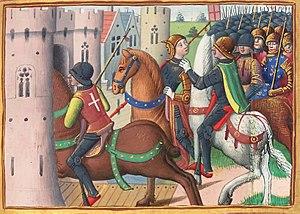
La capture de Jeanne d'Arc par les Bourguignons lors du siège de Compiègne, le 14 mai 1430.
Jeanne d'Arc, née vers 1412 à Domrémy, village du duché de Bar, et morte sur le bûcher le 30 mai 1431 à Rouen, capitale du duché de Normandie alors possession anglaise, est une héroïne de l'histoire de France, chef de guerre et sainte de l'Église catholique, surnommée depuis le XVIᵉ siècle « la Pucelle d'Orléans ».